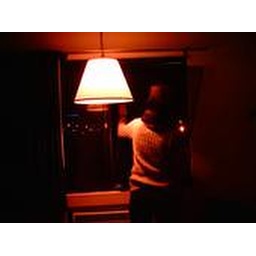
putting screen back in window at super8...